Ferris Barracks

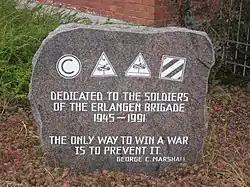
Ferris Barracks Memorial to the Soldiers of the Erlangen Brigade from 1945-1991.

Ferris Barracks is a former US military garrison located in Erlangen, a Middle Franconian (German: "Mittelfranken") city in Bavaria (German: "Bayern"), Germany. It was active as a US military base between 1945 and 1994. The facility was occupied after World War II and designated Ferris Barracks in honor of Second Lieutenant (2LT) Geoffrey Cheney Ferris. Ferris Barracks was closed on 28 June 1994, and officially turned over to the German government. Though largely dismantled, certain historic buildings and monuments have been preserved and converted for alternative use. The area has undergone extensive construction and is now referred to as "Röthelheimpark".